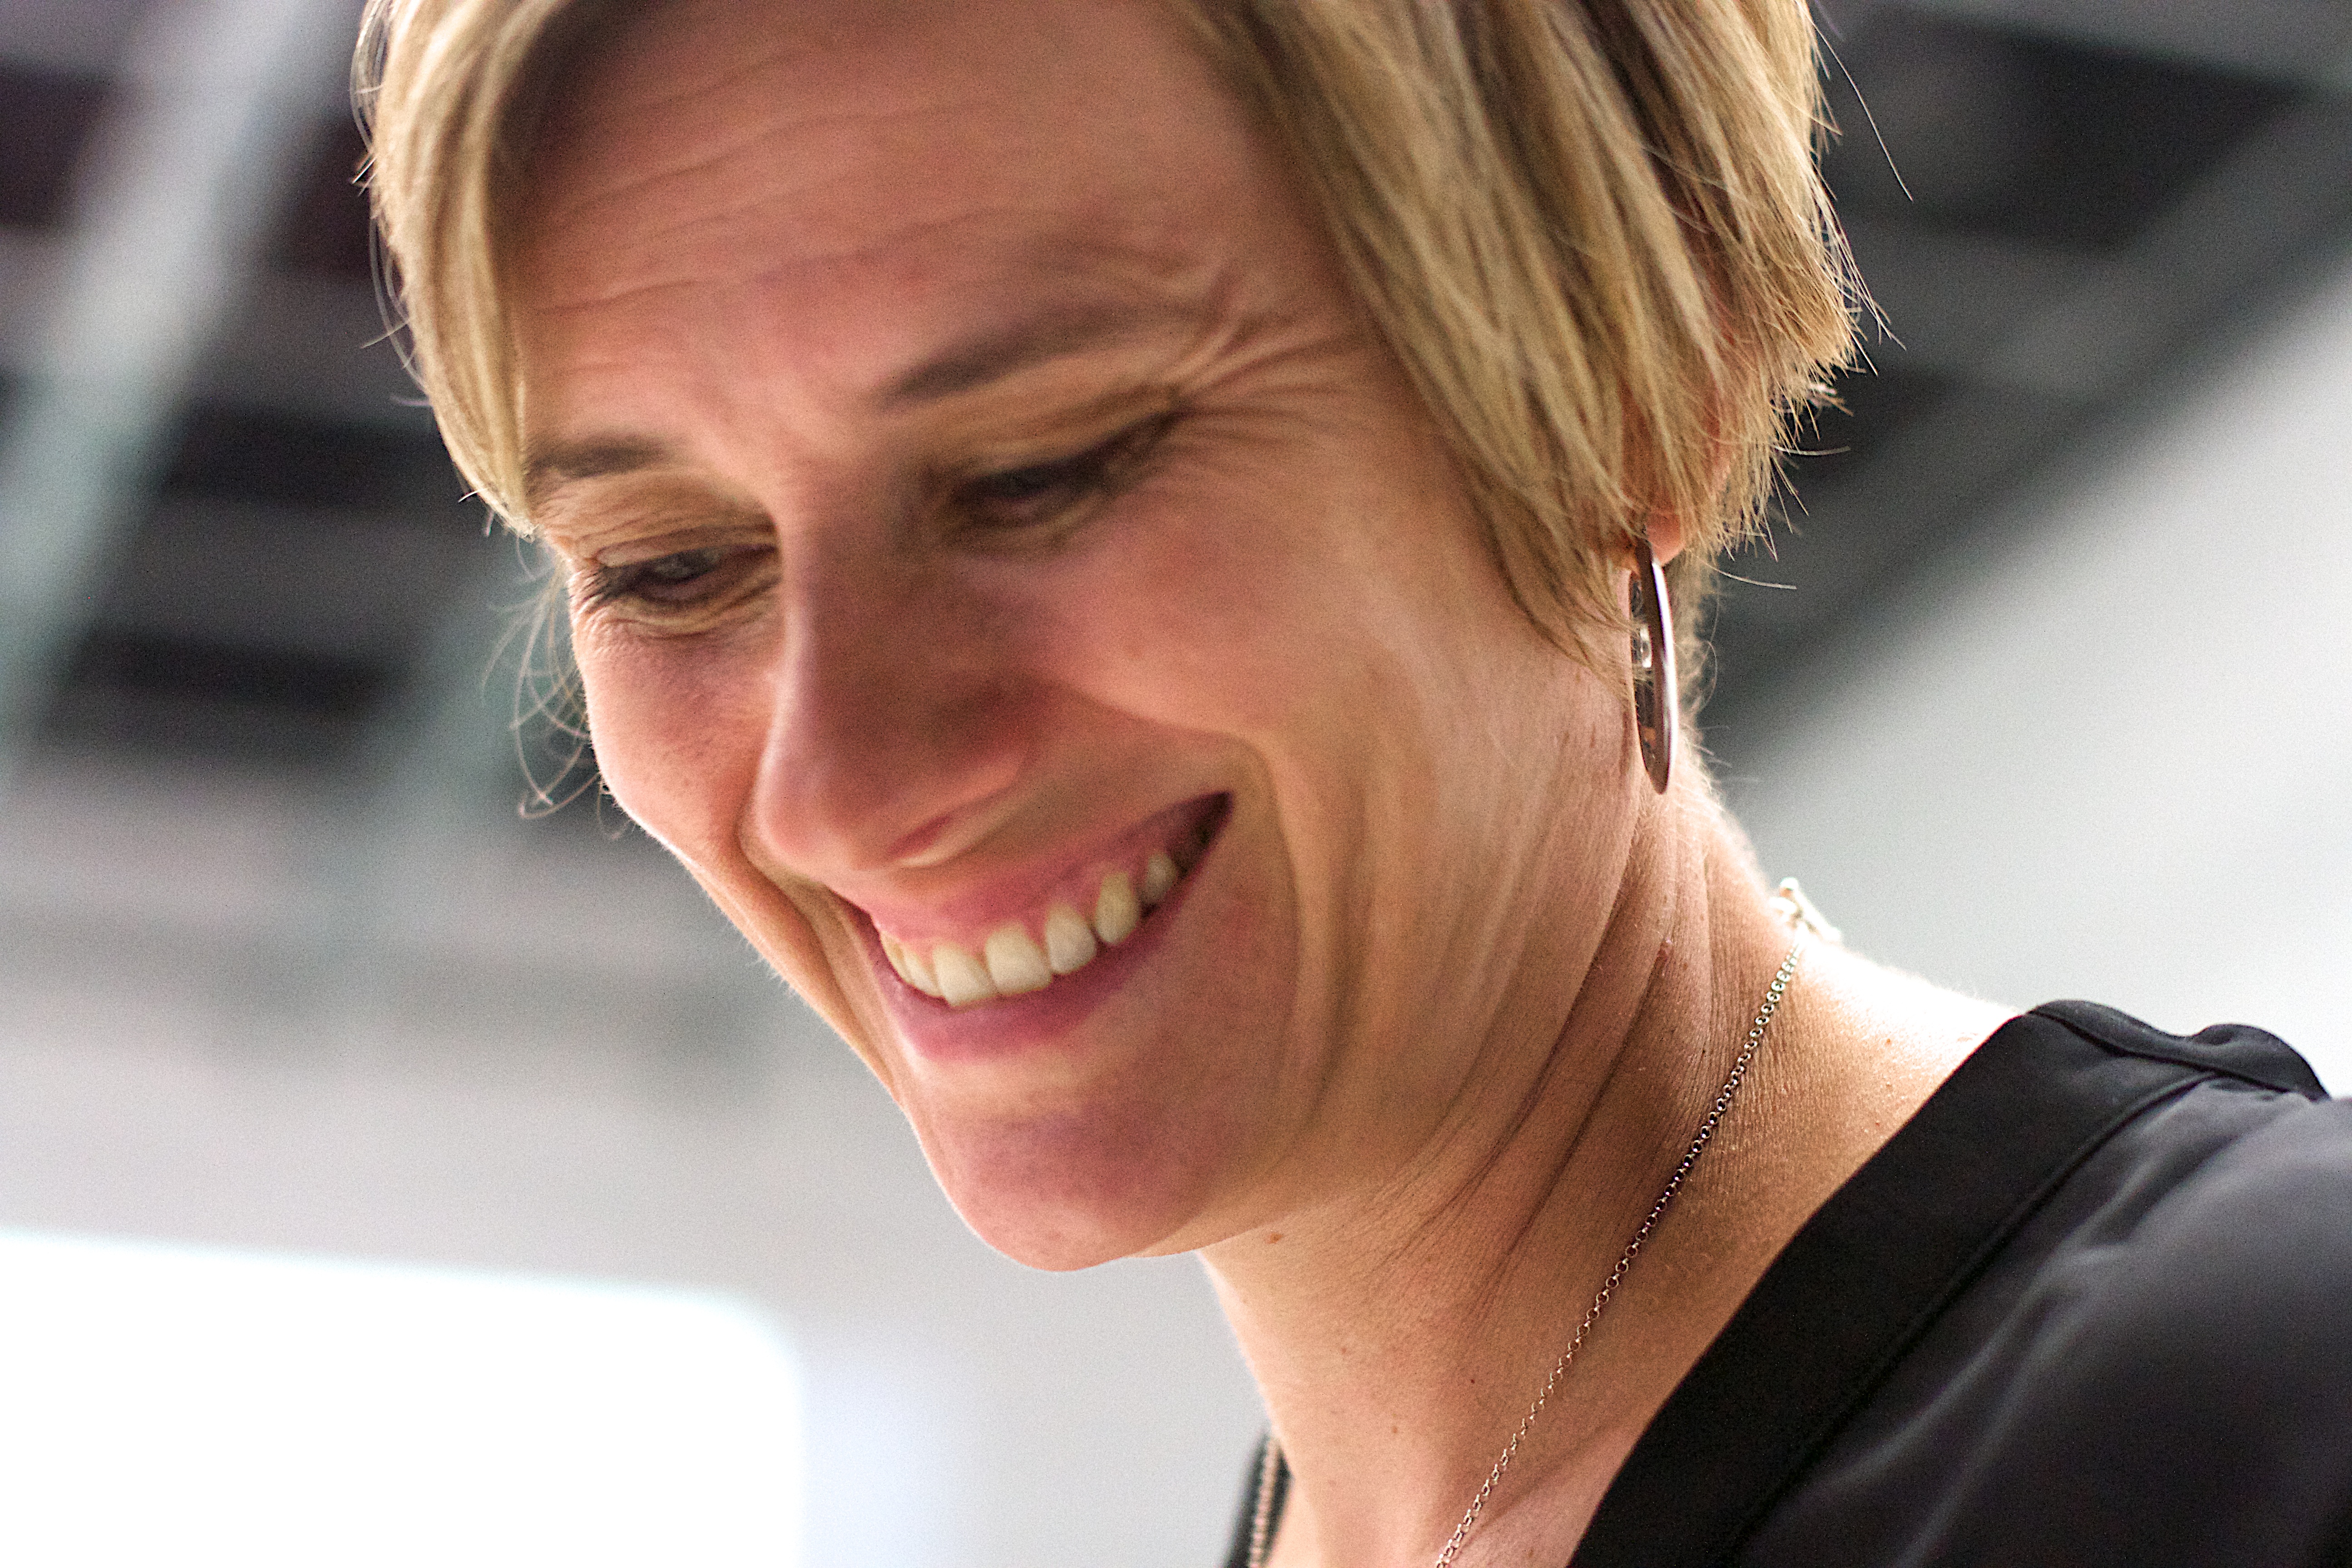
person, hair, singer, model, facial expression, hairstyle, smile, mouth, close up, face, nose, eye, head, singing, blond, udgagora, emotion, sense